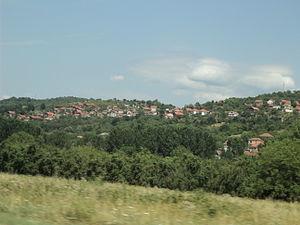
Grdelica est une ville de Serbie située sur le territoire de la Ville de Leskovac, district de Jablanica. Au recensement de 2011, elle comptait 2 119 habitants.